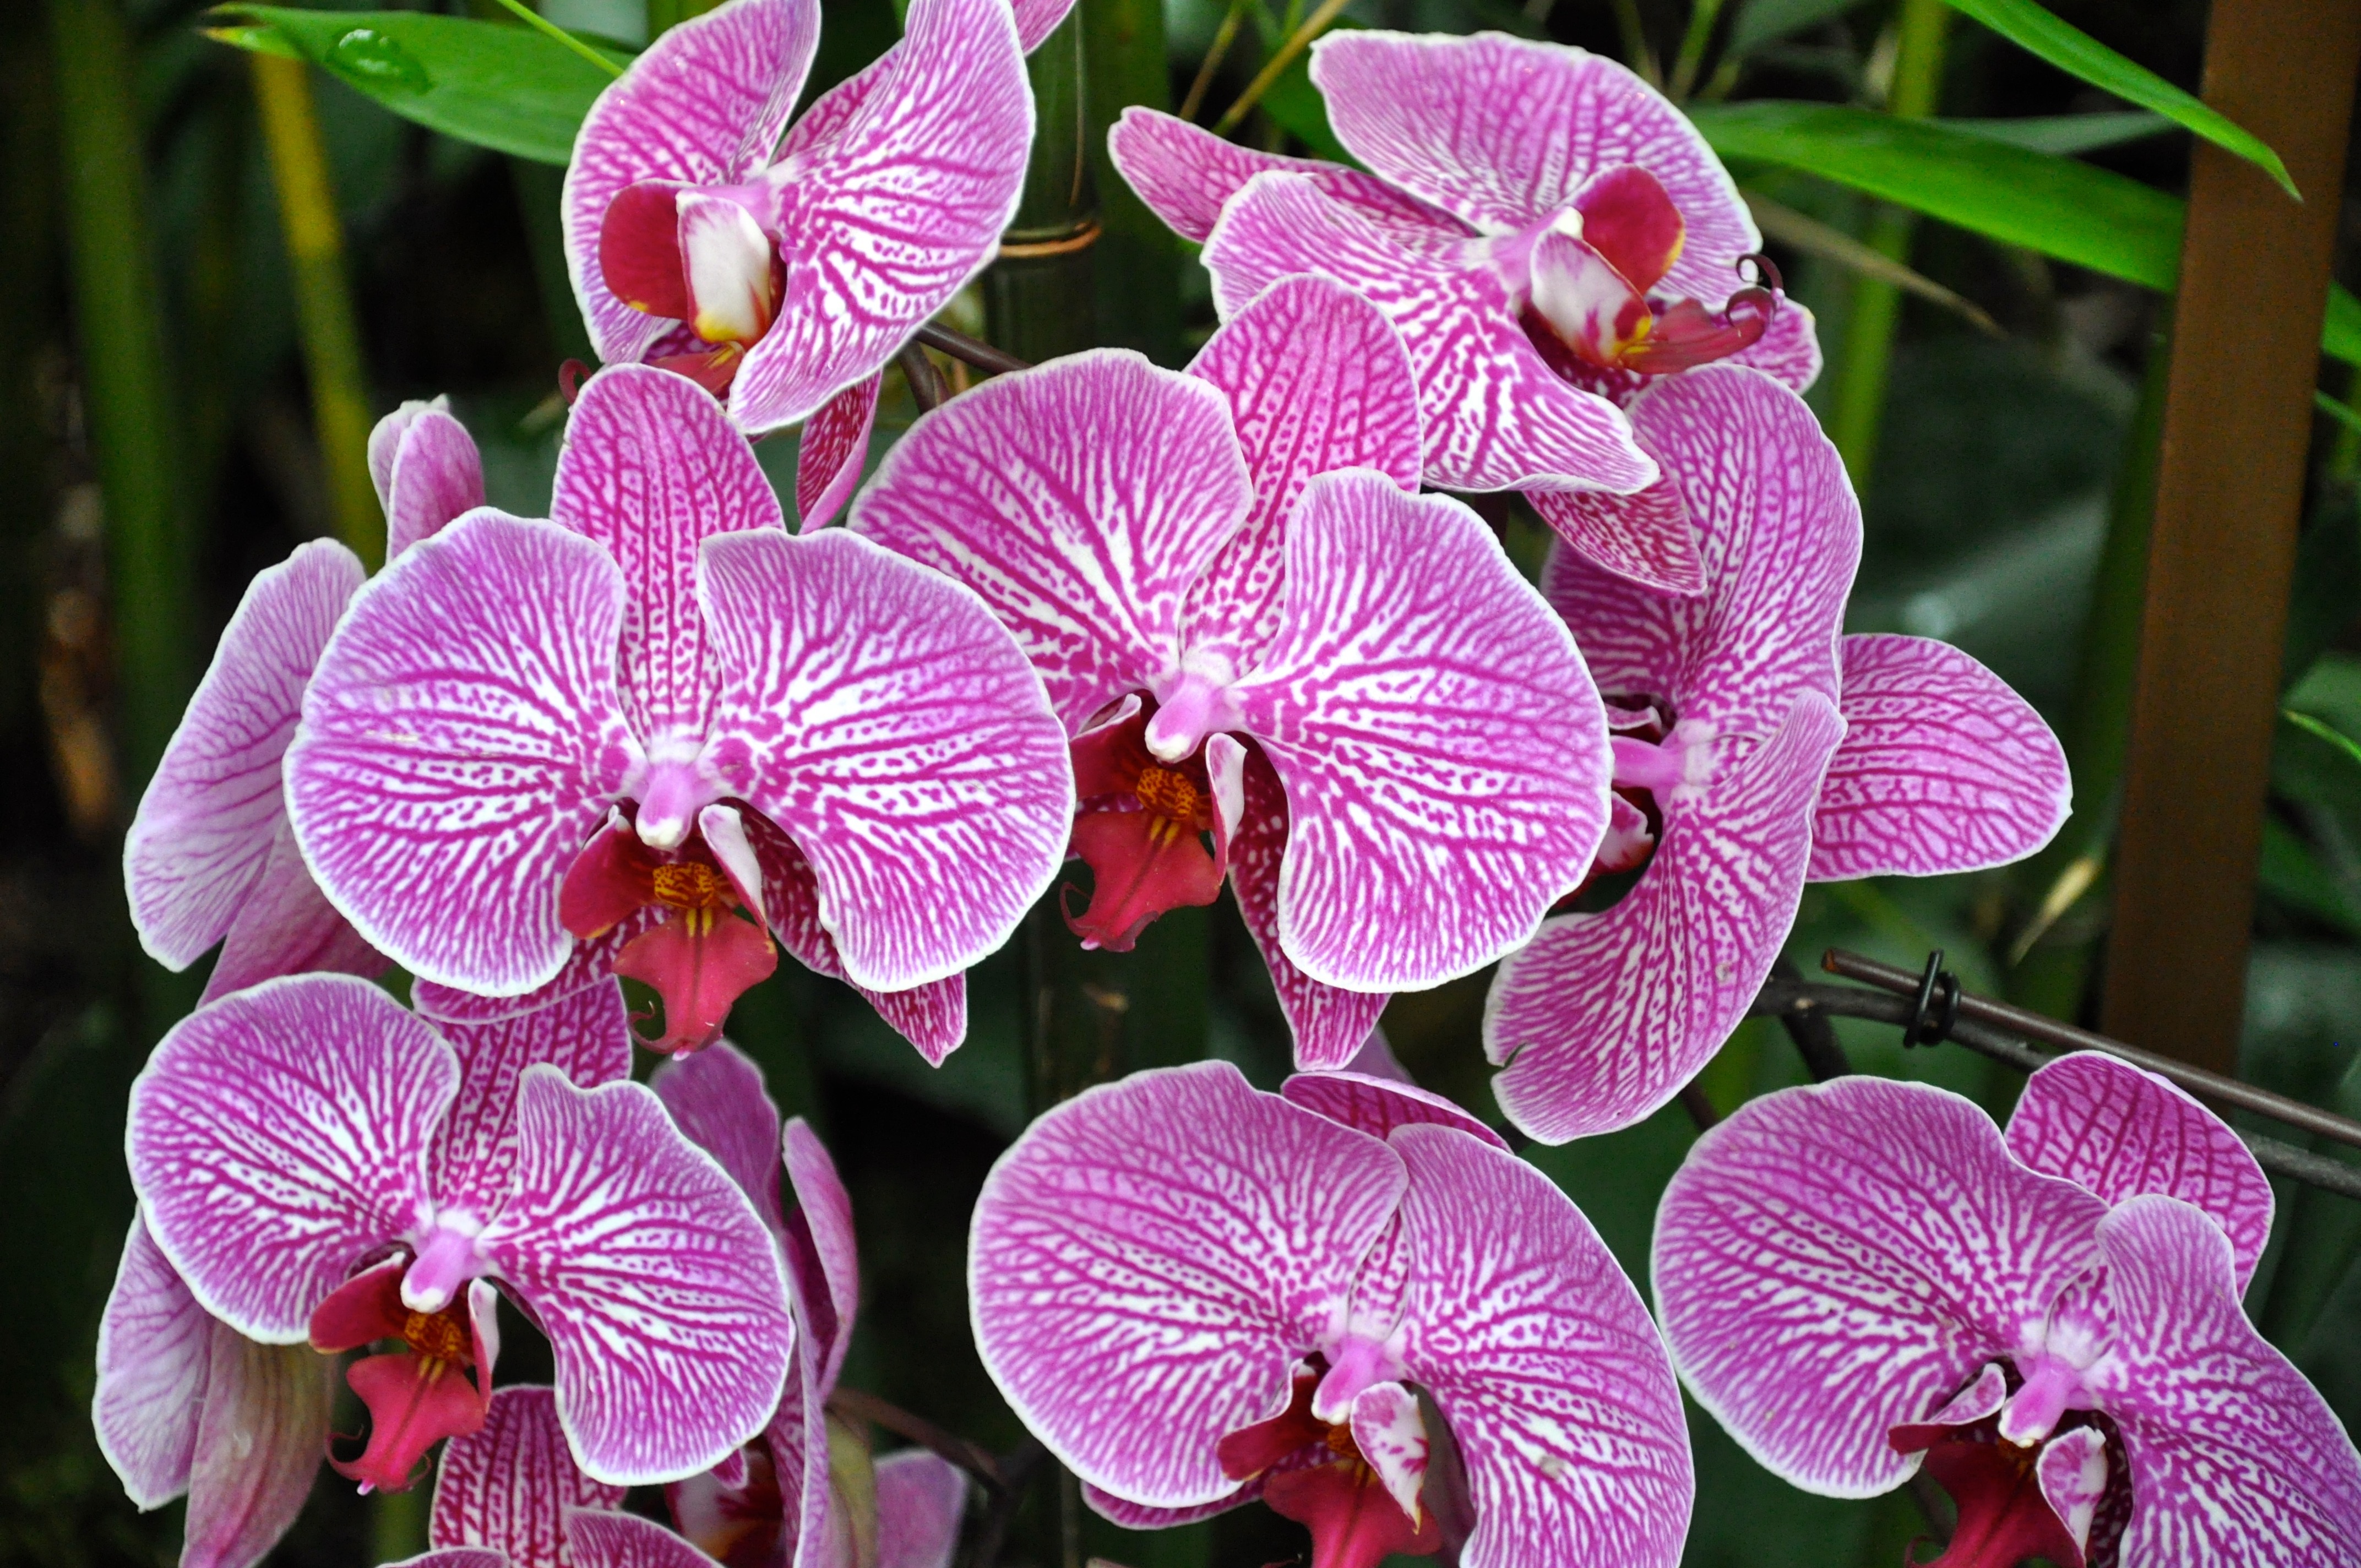
nature, plant, flower, petal, botany, garden, pink, flora, botanical, orchid, flowers, eye, orchids, flowering plant, cattleya, land plant, moth orchid, christmas orchid, cattleya labiata, euanthe sanderiana, ny botanical gardens